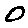
Label: 0